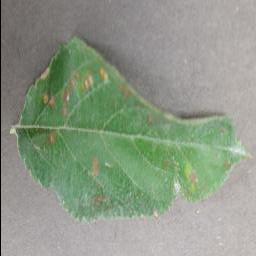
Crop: apple
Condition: cedar_rust